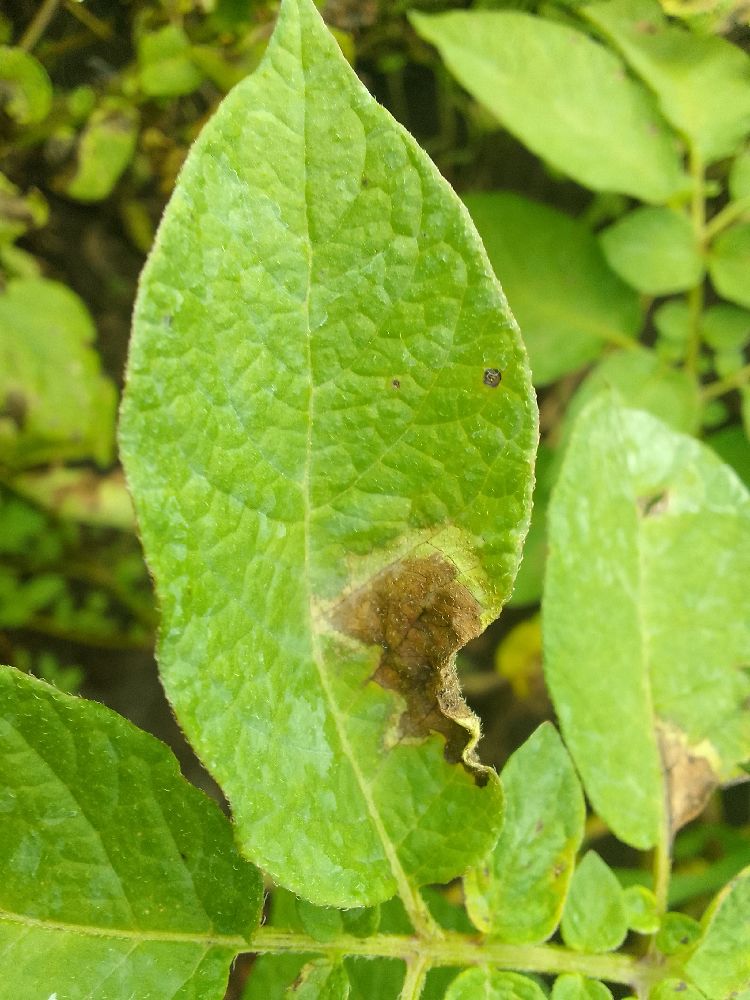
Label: Late blight